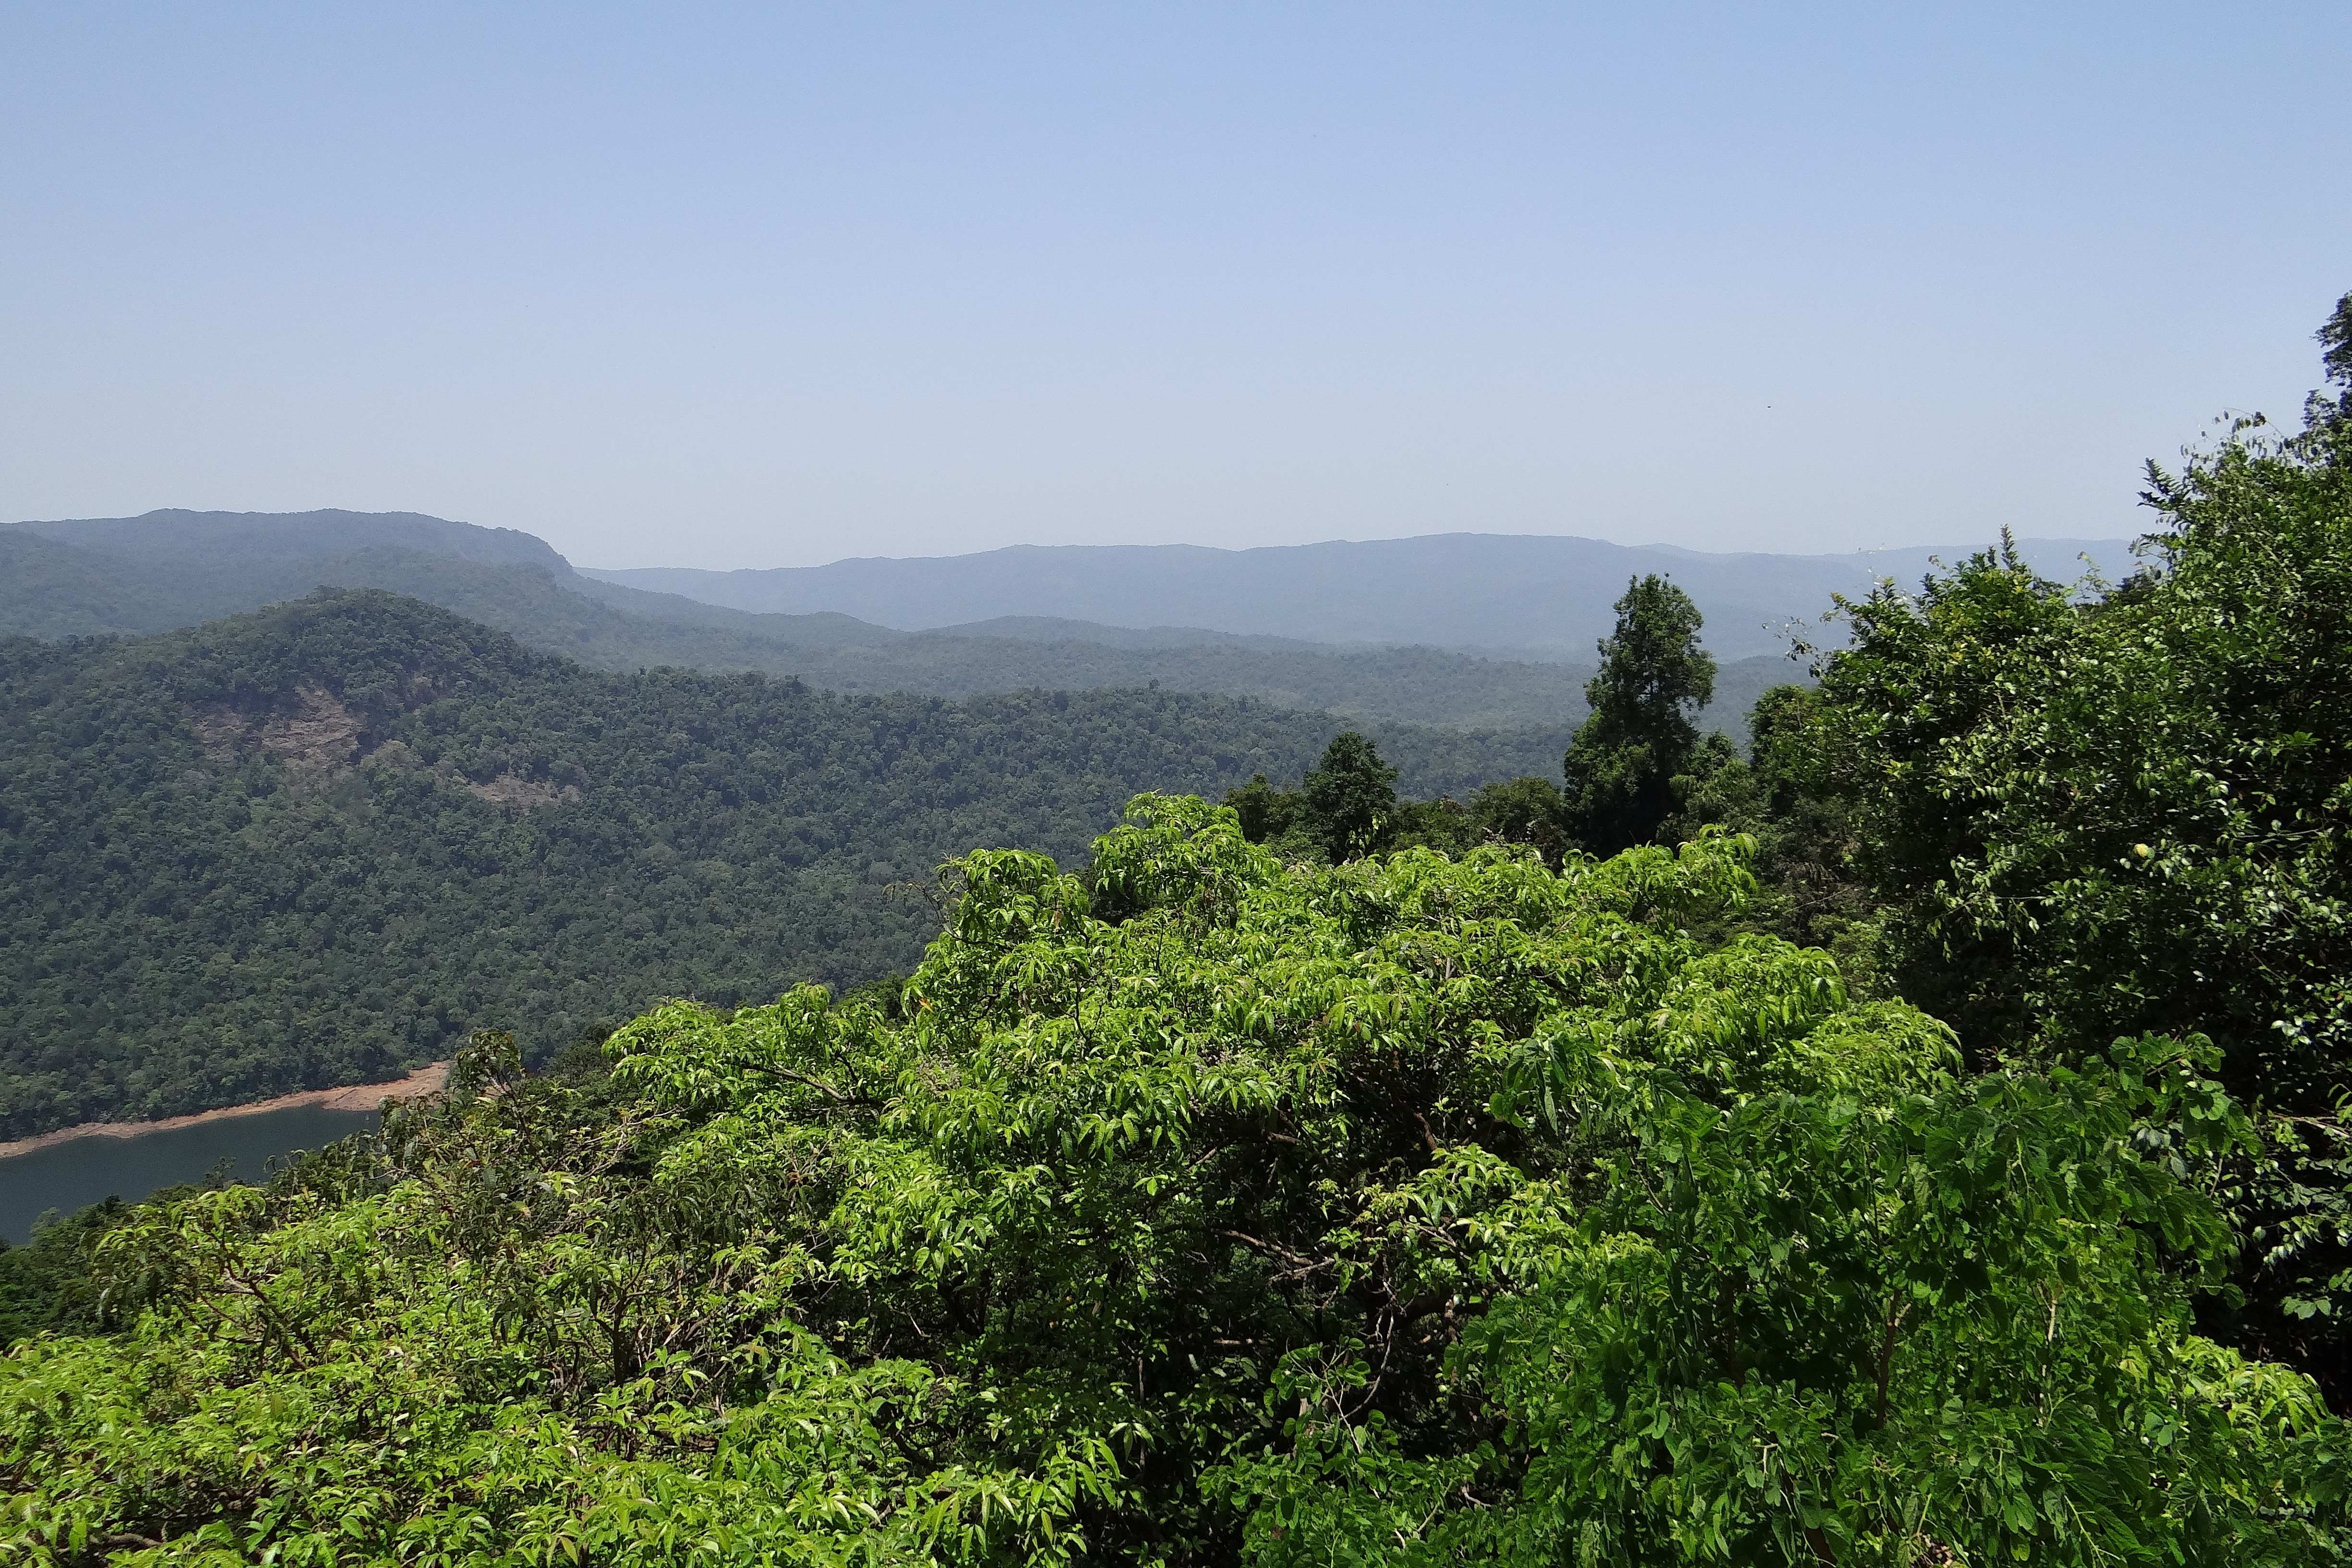
tree, nature, forest, wilderness, mountain, hill, valley, jungle, evergreen, ridge, mountains, vegetation, rainforest, plateau, india, habitat, ecosystem, karnataka, western ghats, natural environment, geographical feature, mountainous landforms, sharavati river, dense forest